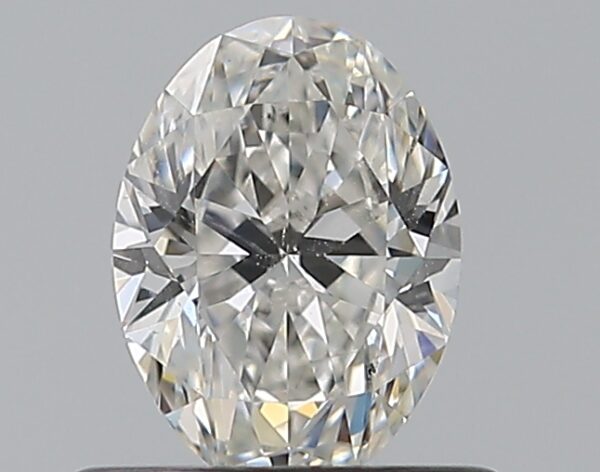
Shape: oval
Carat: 0.5
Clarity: SI1
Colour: F
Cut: VG
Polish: GD
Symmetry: VG
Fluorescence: N
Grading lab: GIA
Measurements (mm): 5.96 x 4.4 x 2.83